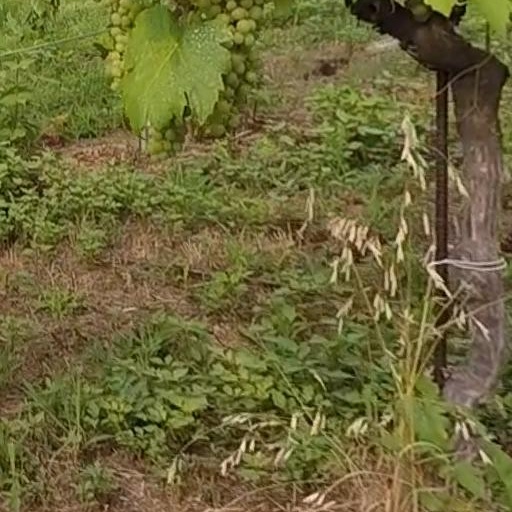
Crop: grape